Wan Peng

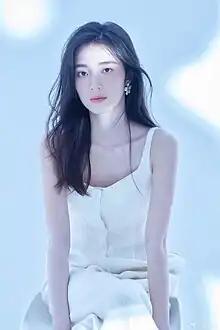

Wan Peng (born 20 August 1996) is a Chinese actress under Easy Entertainment. She made her debut with the drama "When We Were Young (2018)", and gained significant fame for her performances in "My Girlfriend is an Alien S1&S2", "First Romance", "Crush, Meeting You", and "Sword and Fairy 6".